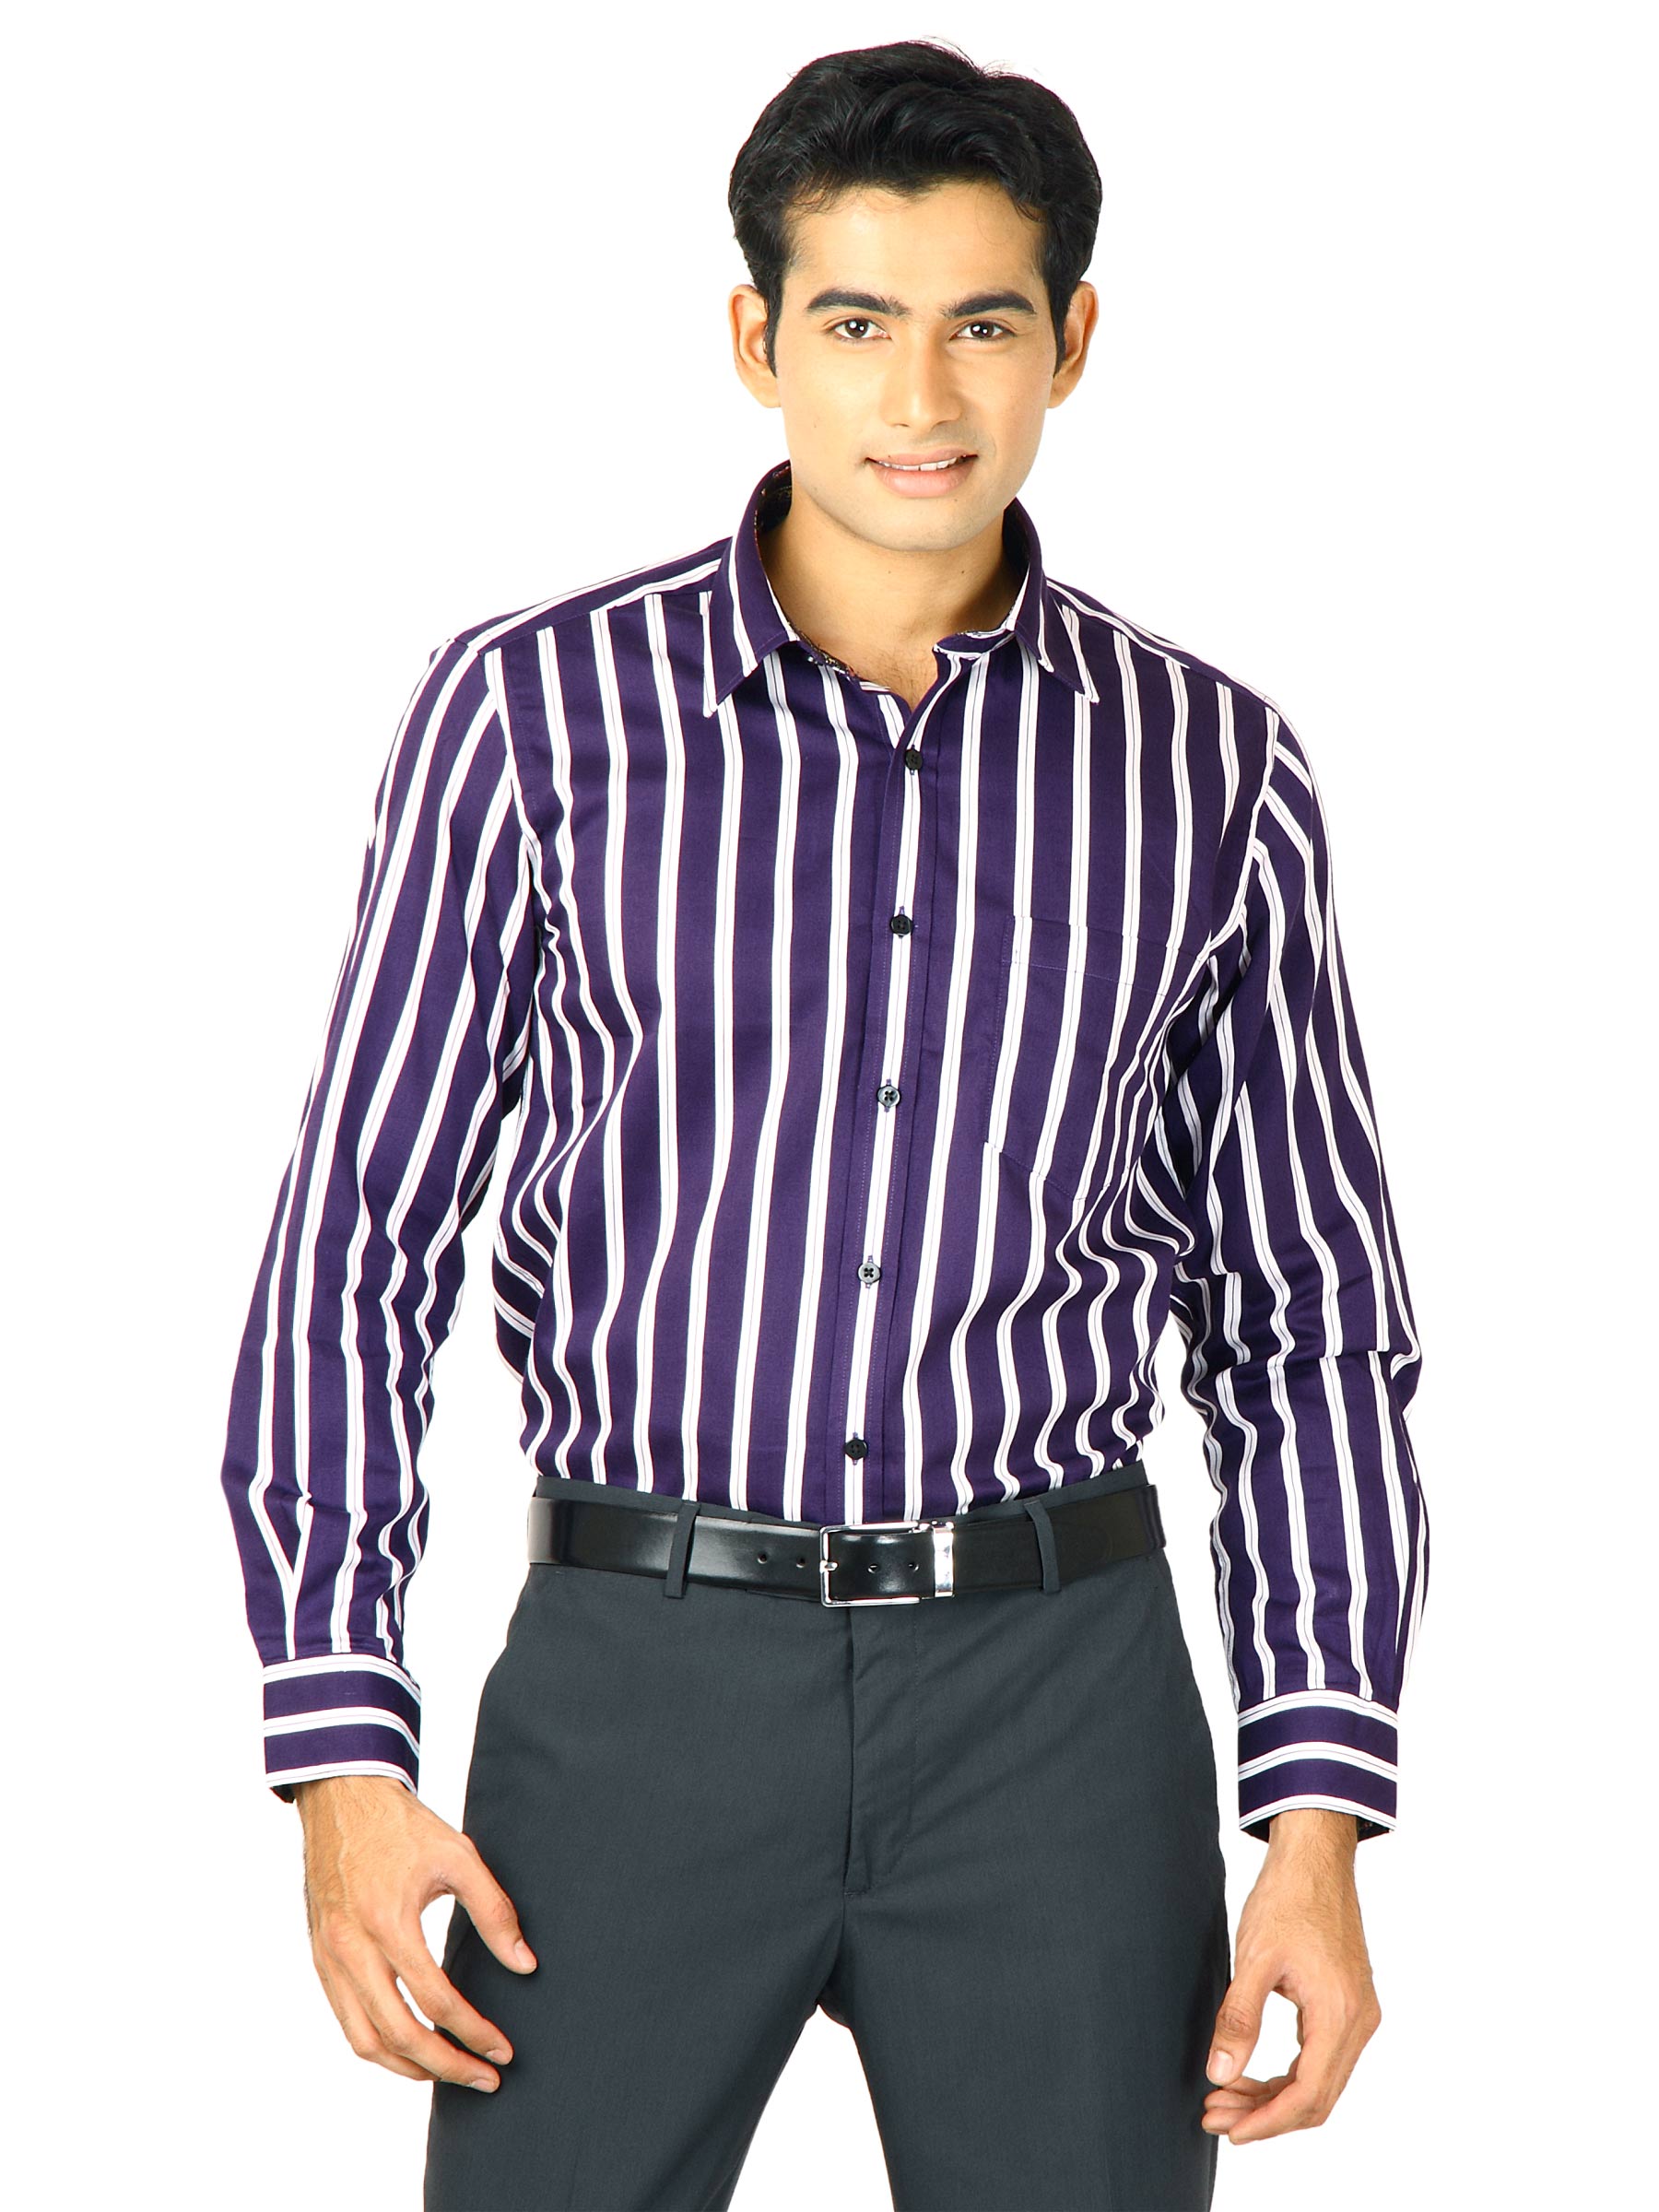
Indigo Nation Men Hot Stepper Purple Shirts
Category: Apparel / Topwear / Shirts
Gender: Men
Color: Purple
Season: Fall 2011
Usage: Casual